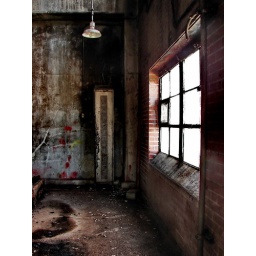
Shot at the abandoned Emge meat processing plant and slaughter house in Fort Branch, IN.